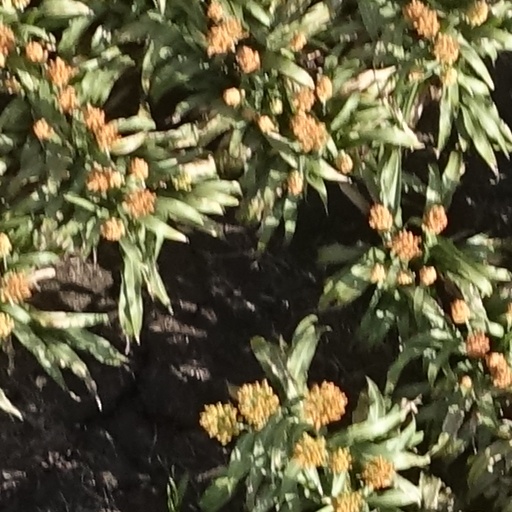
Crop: sorghum